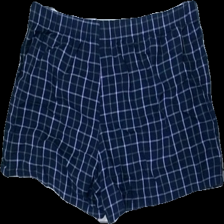
View: back
Type: Pajamas
Category: Ladies
Brand: H&M
Colors: Blue, Purple, Green
Material: 100% bomull
Pattern: Checkered print
Cut: None
Size: L
Season: All
Price range: <50
Recommended usage: Reuse
Description: randiga pjamas shorts